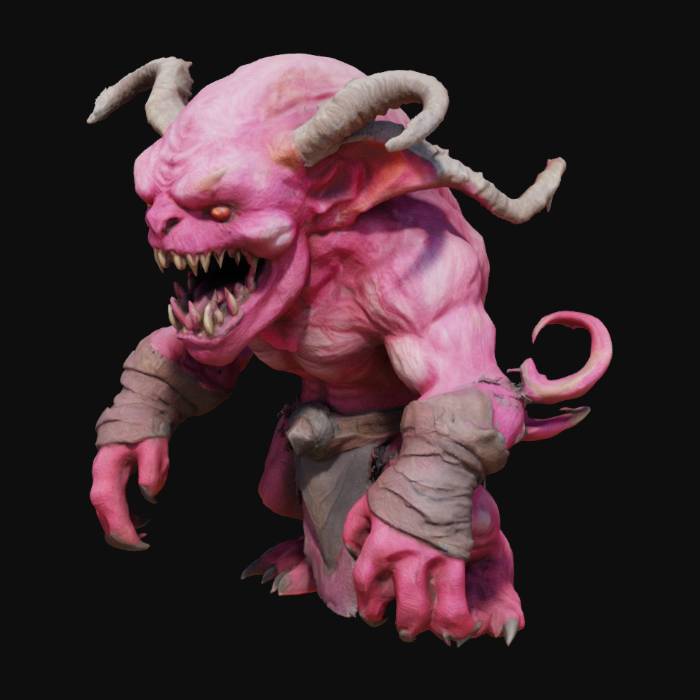
미적 점수 (1~10점): 1